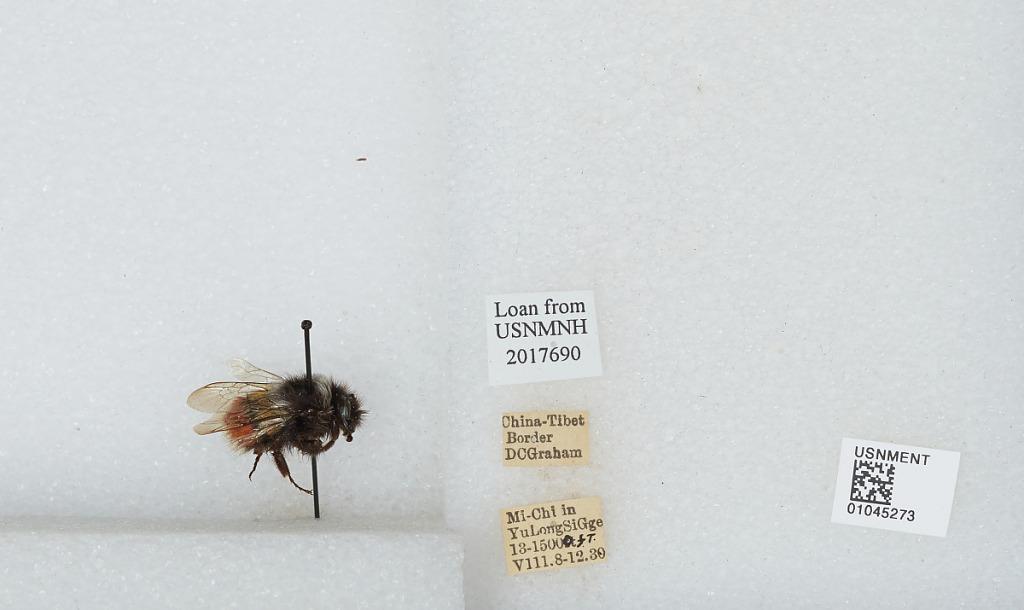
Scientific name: Bombus sp.
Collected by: D. Graham
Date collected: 1930-8-8
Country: China
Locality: Mi-Chi in Yu Long Si Gorge, China-Tibet border